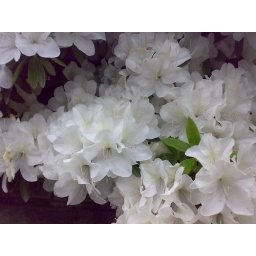
I found azalea tree blooming many beautiful white flowers.I took the photo with my Nokia N73 in Ibaraki, Osaka.